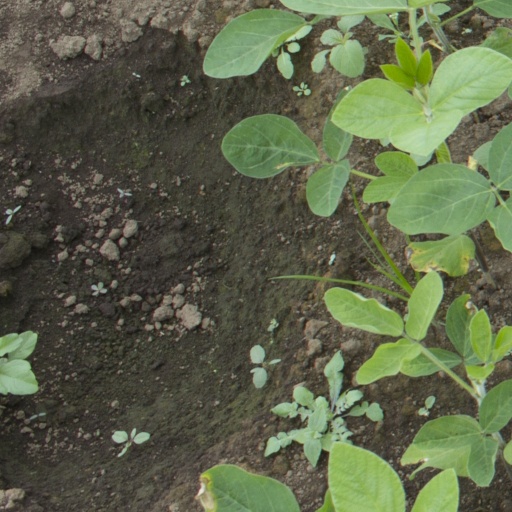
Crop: soybean